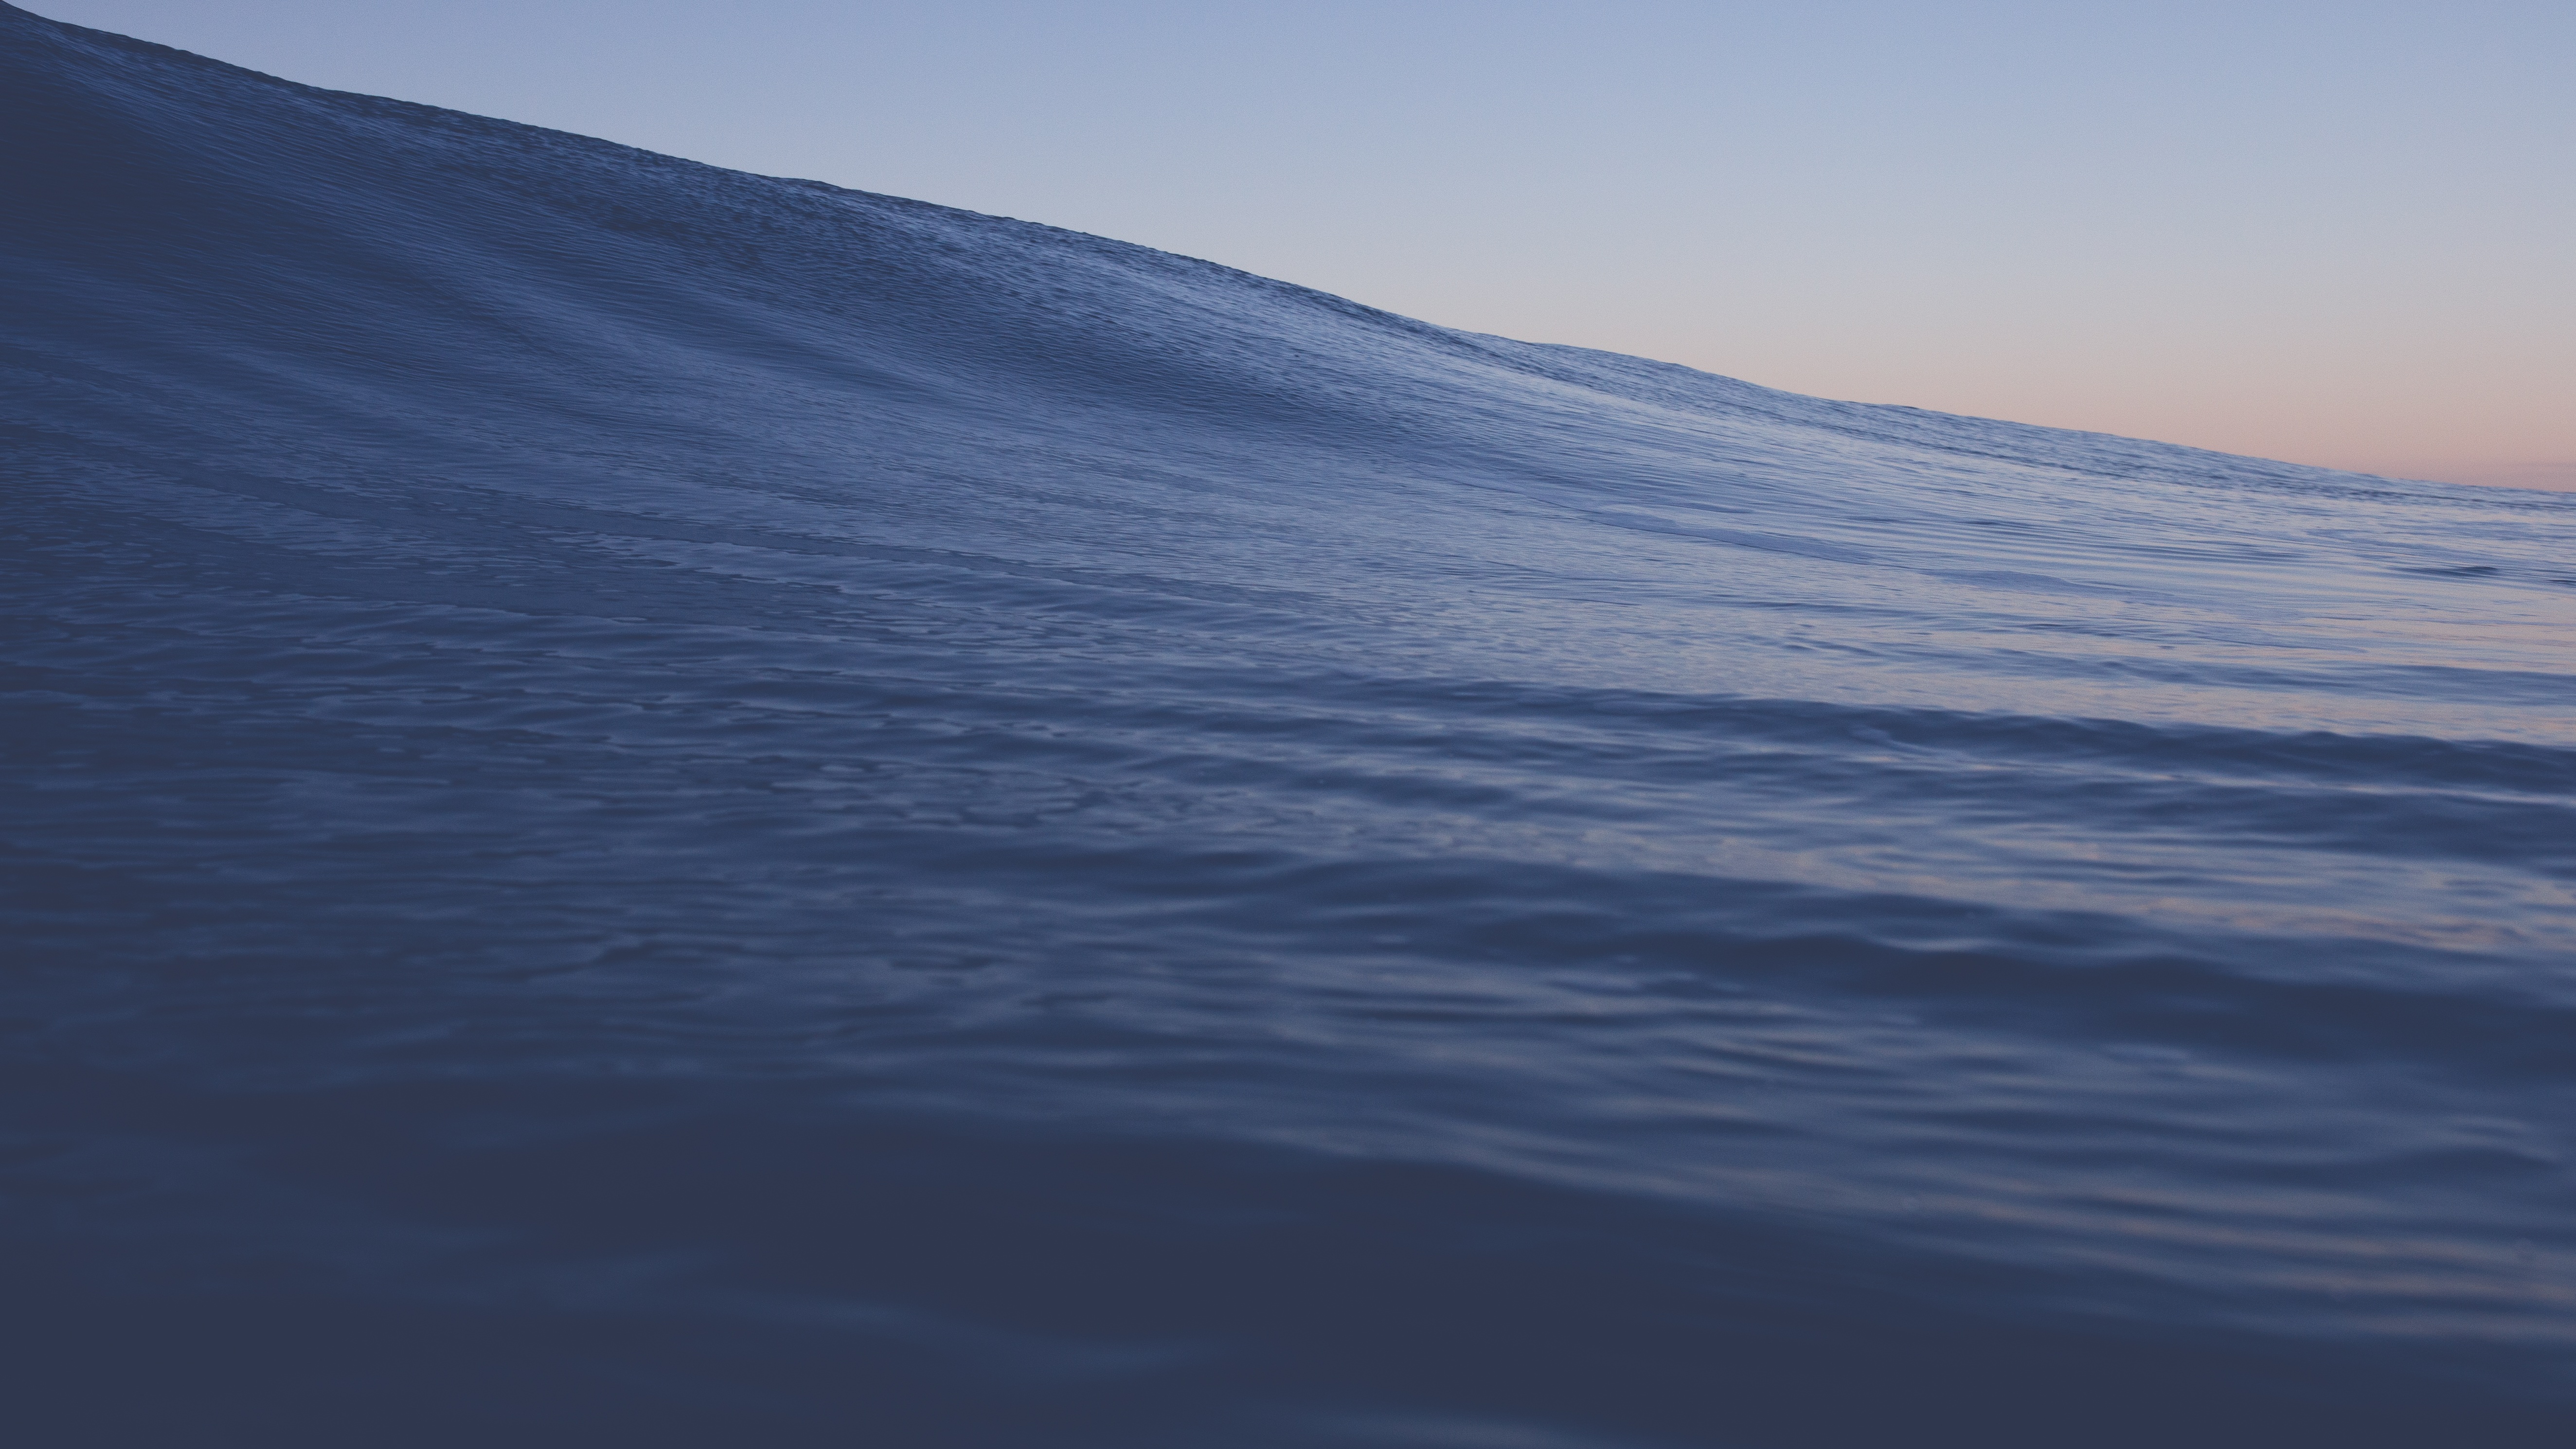
beach, sea, coast, ocean, horizon, mountain, snow, cold, winter, cloud, sky, sunrise, sunset, wave, lake, dawn, travel, dusk, reflection, seascape, weather, arctic, outdoors, blue water, arctic ocean, atmospheric phenomenon, geological phenomenon, wind wave